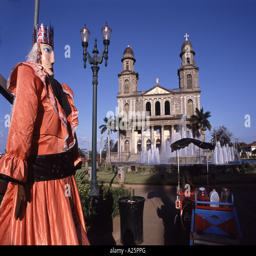
the shell in the old centre